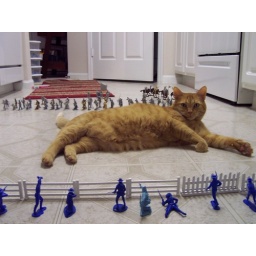
Before the battle could begin, the cat decided to lounge in no-man's land.